Hmong cuisine

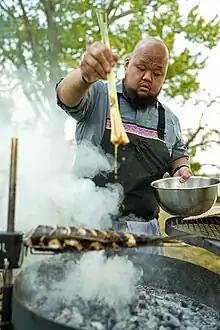
Yia Vang grilling copi with Hmong staple lemongrass on Outdoor Channel's "Feral"

Mass immigration of Hmong refugees from Southeast Asia in the 1980s after the Laotian Civil War led to a sizable population of Hmong people in the United States, primarily Fresno, California and Saint Paul, Minnesota. These Hmong adapted their own Southeast Asian cuisine to the realities of refugee camps in Thailand and poverty in the United States. Dishes tend to be small but flavorful, seasoned generously with herbs and spices. Rice is a staple in meals to balance out strong flavors. Hmong-style American food such as spiced hamburgers is sometimes called "Mee-Ka".